History of Christianity in Britain

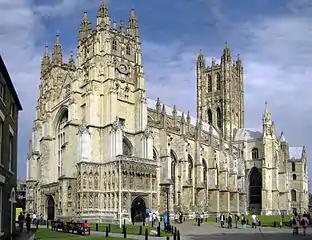
Canterbury Cathedral, rebuilt in the Romanesque style in the 1070s, in the Gothic style following a fire in 1174, and in the Perpendicular style following an earthquake in 1382

While Christianity survived continuously in the culturally Brittonic west, it was extinguished in the east with the arrival of the Saxons until it was reintroduced to eastern Britain by the Gregorian Mission, . From the seat of his archdiocese at Canterbury, Augustine of Canterbury, with help from Celtic missionaries such as Aidan and Cuthbert, successfully established churches in Kent and then Northumbria: the two provinces of the English Church continue to be led from the cathedrals of Canterbury and York ( 735). However, Augustine failed to establish his authority over the Welsh church at Chester. Owing to the importance of the Scottish missions, Northumbria initially followed the native Church in its calculation of Easter and tonsure but then aligned itself with Canterbury and Rome at the 664 Synod of Whitby. Early English Christian documents surviving from this time include the 7th-century illuminated Lindisfarne Gospels and the historical accounts written by the Venerable Bede.